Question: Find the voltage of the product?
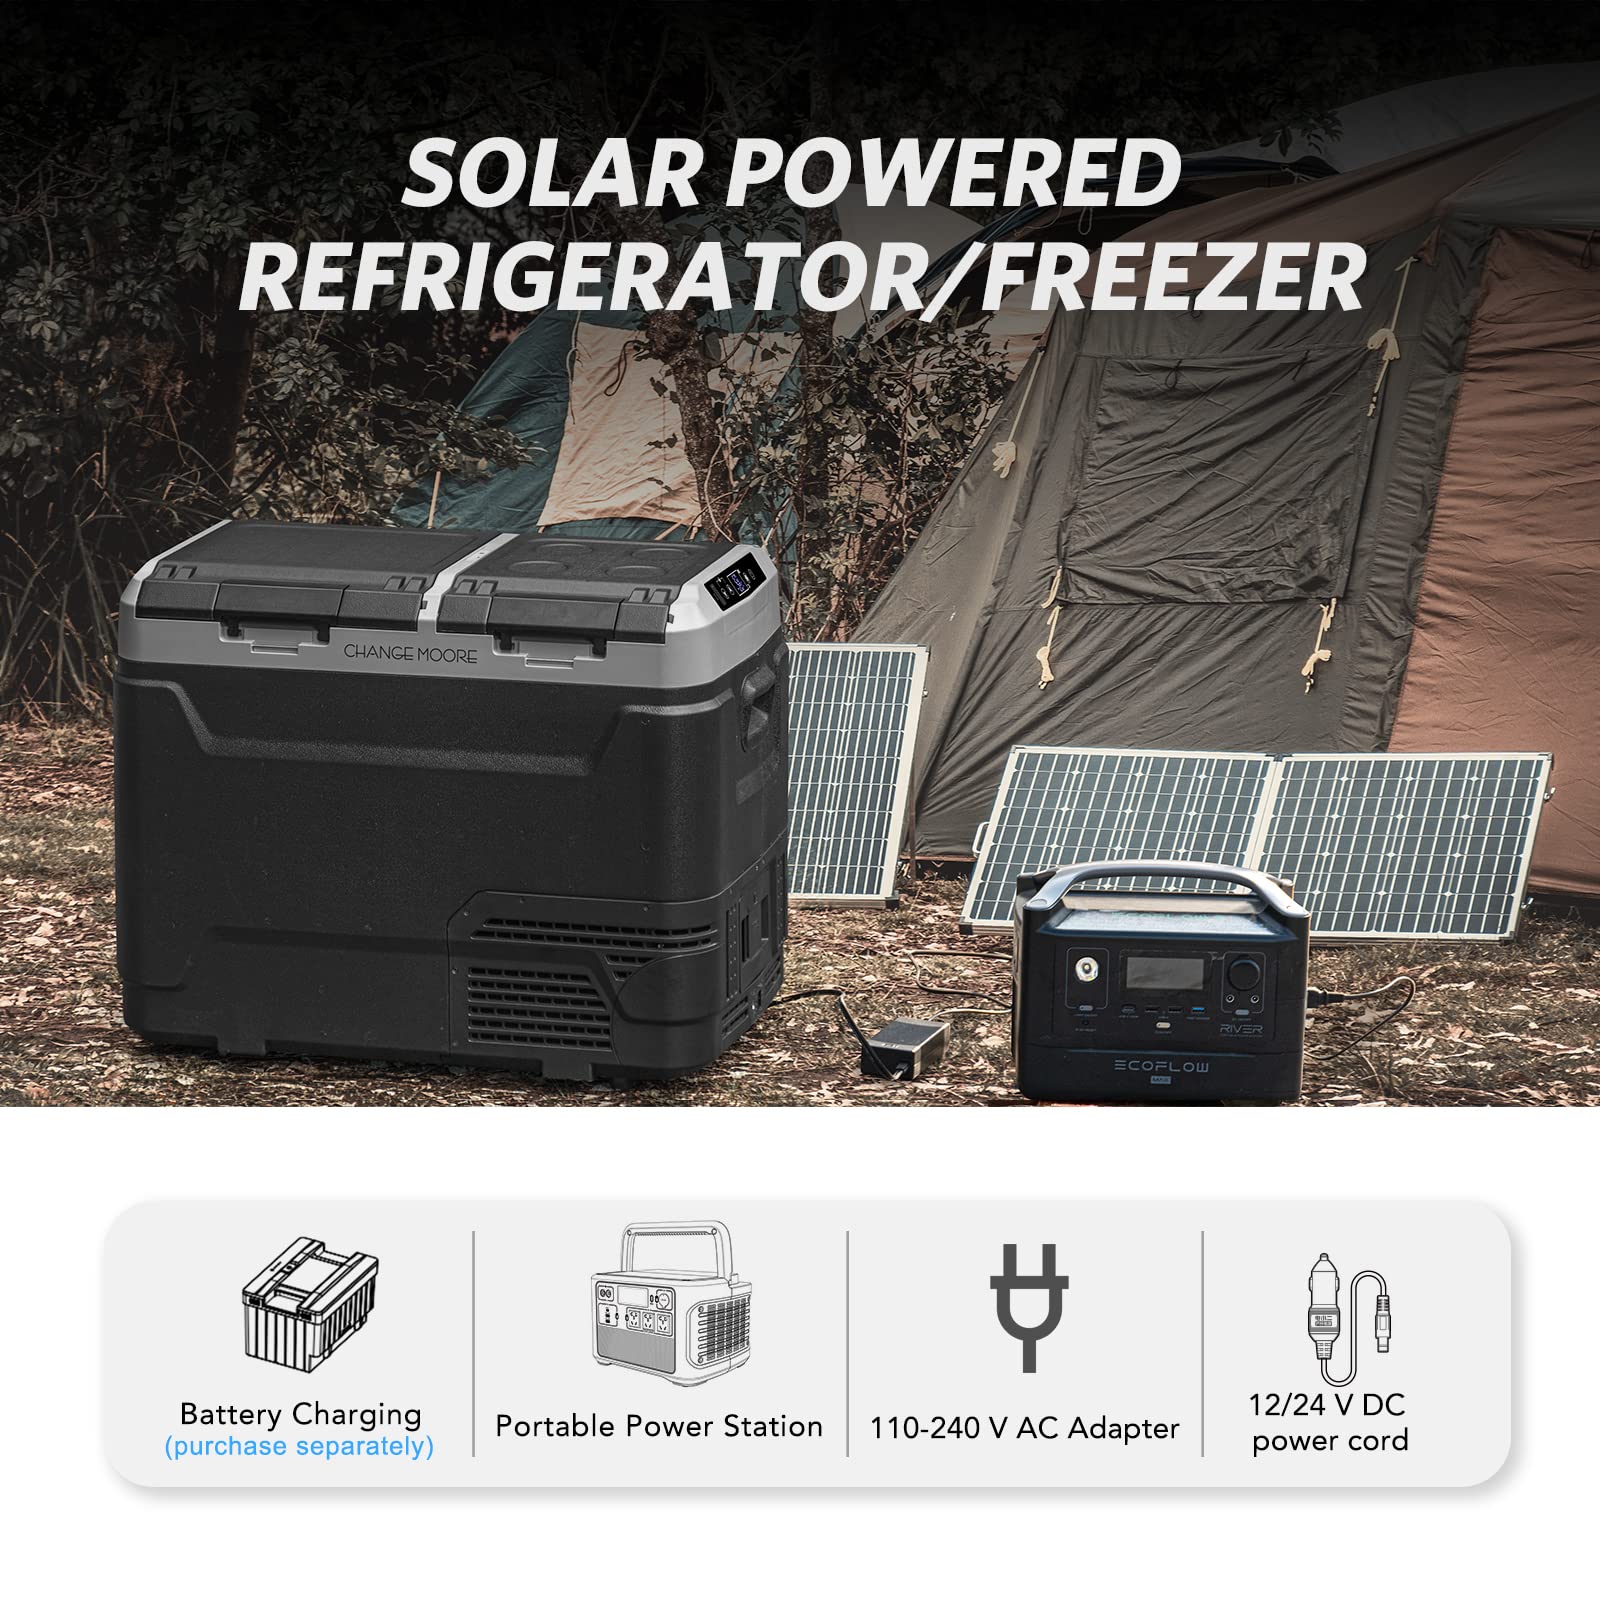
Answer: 0.5 volt